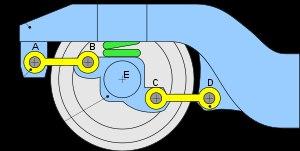
La cinématique graphique désigne les méthodes graphiques de résolution de problèmes cinématiques. Ce sont des méthodes